Siege of Kehl (1796–1797)

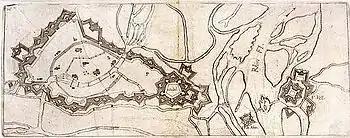
Drawing of Vauban's plan for Strasbourg/Kehl fortifications, circa 1720. Note the multiple channels of the Rhine and its tributaries, and the double star points of the fortifications. The island with the small fortress is Ehrlen.

Once the Aulic Council refused Charles's plans, Latour engaged the main French force at Kehl and Charles entrusted to Karl Aloys zu Fürstenberg the command of the siege force at Hüningen. The process of laying siege in the eighteenth century was complicated. Most commonly, armies established positions around a city and waited for the surrender of those inside: if patience failed, they bribed or coerced someone inside to betray the fortification. An attacker, aware of a prolonged siege's great cost in time, money and lives, might offer generous terms to a defender who surrendered quickly. The defending troops would be allowed to march away unharmed, often retaining their weapons. As a siege progressed, however, the defender's position became more precarious. The surrounding army would build earthworks in a line of circumvallation to completely encircle their target, preventing food, water, and other supplies from reaching the besieged city. This was followed by the construction of a line of contravallation, especially if the besieged city had a nearby field army; the line of contravallation protected the besiegers.